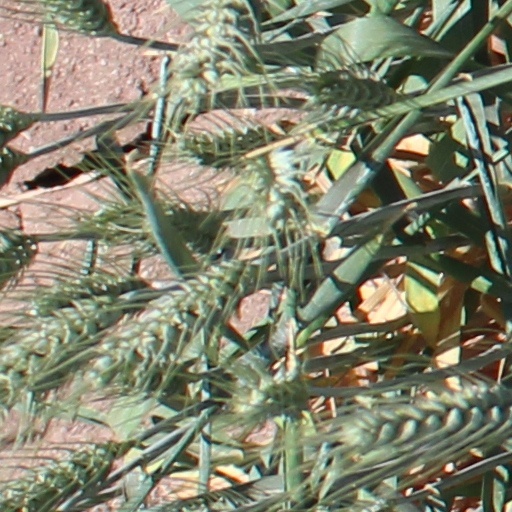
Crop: wheat